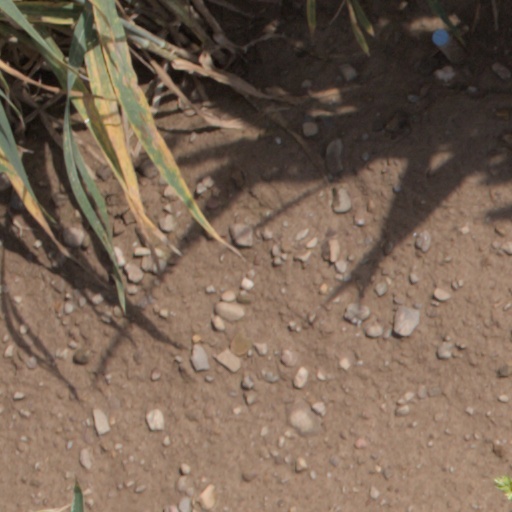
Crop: wheat